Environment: real
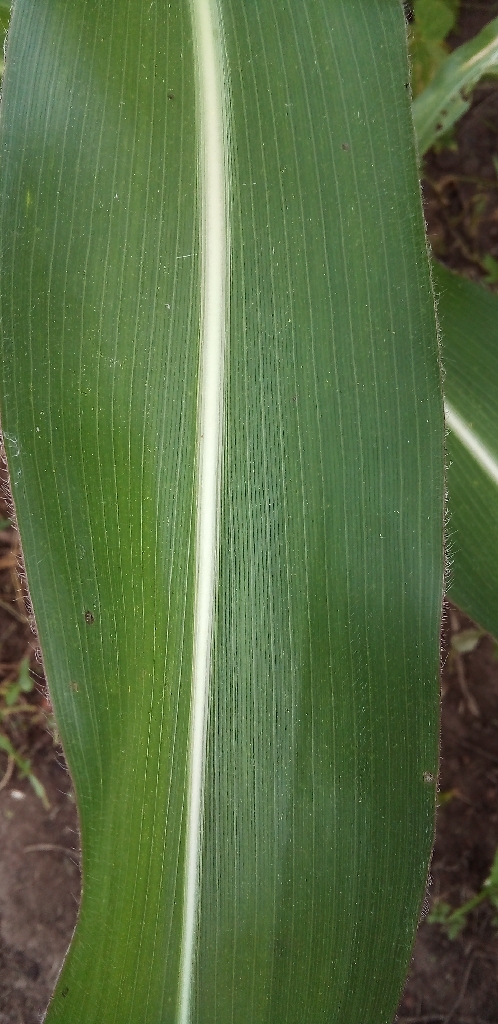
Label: healthy